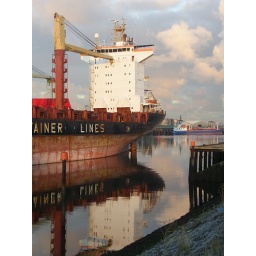
Cala Positano container ship in the dock next to Middlesbrough FC Riverside Stadium. The blue tanker in the background is Bitfjord.